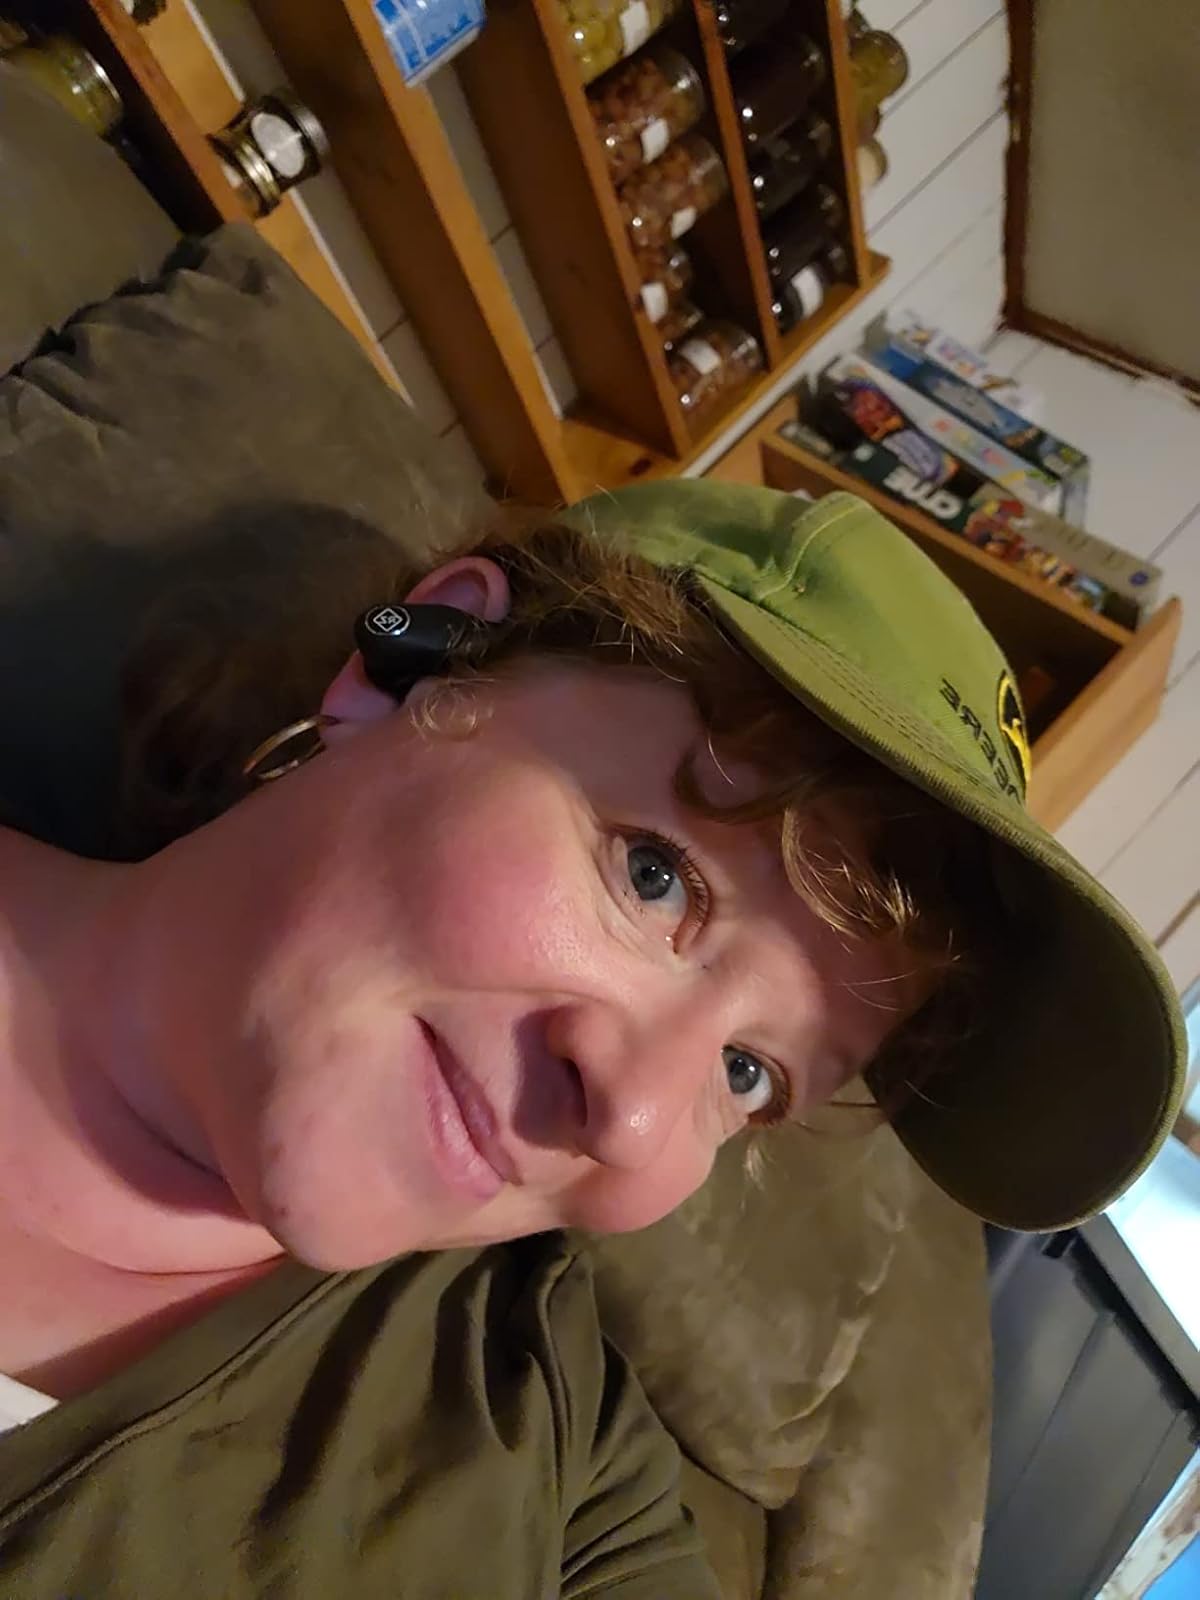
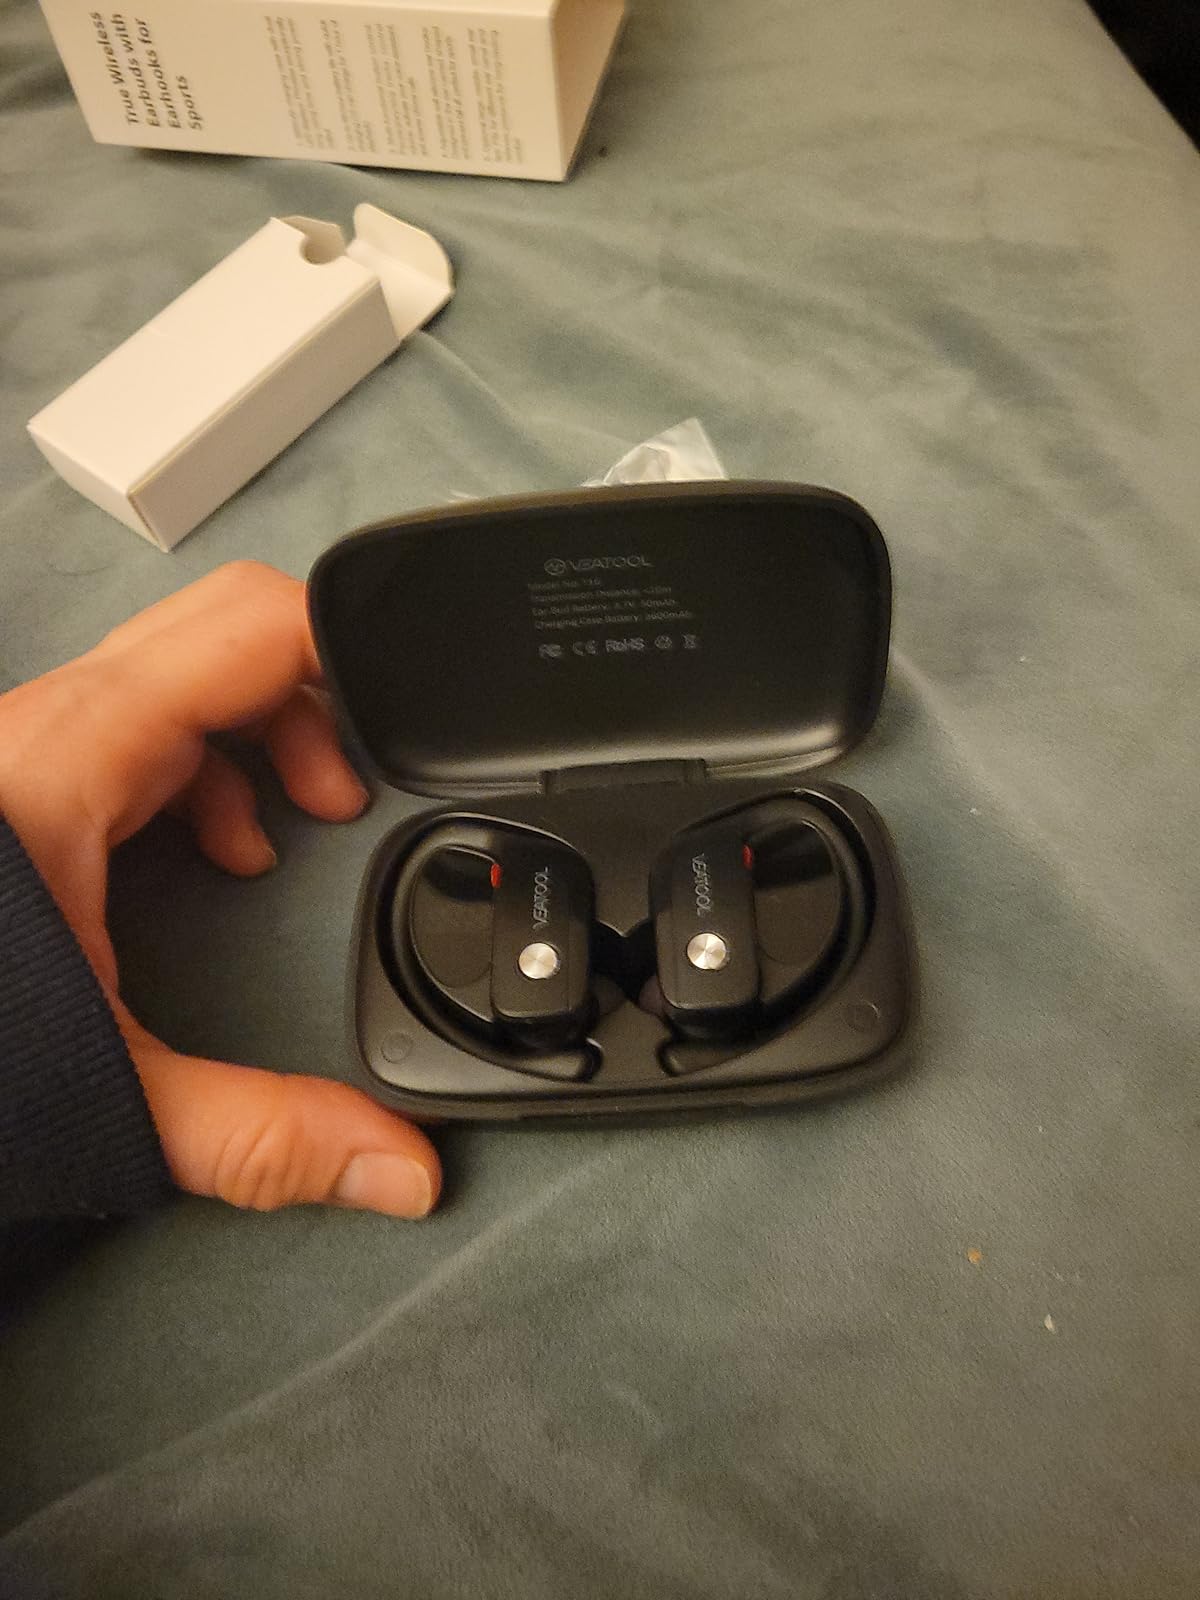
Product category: earbuds
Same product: no